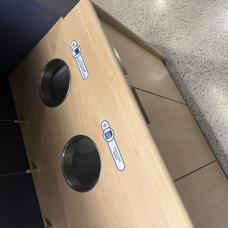
Label: recycling